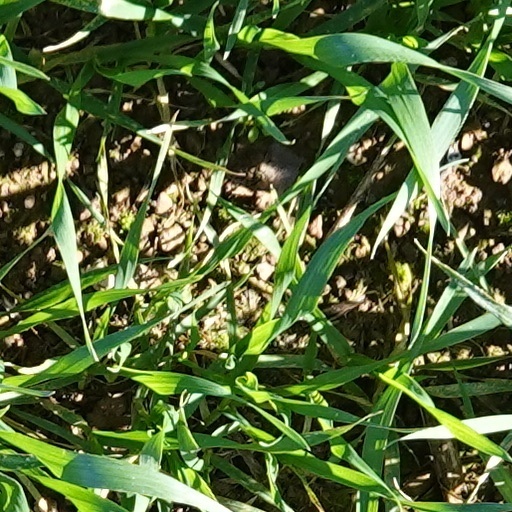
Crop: wheat